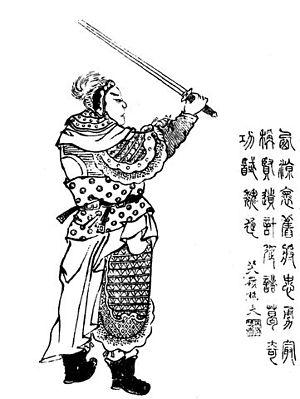
Ma Dai était un officier du royaume du Shu durant la période des trois royaumes en Chine et un ancien général de Ma Teng, plus tard de Ma Chao, dernier fils de Ma Teng et, finalement, de Liu Bei le fondateur du Royaume.